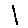
Label: 1